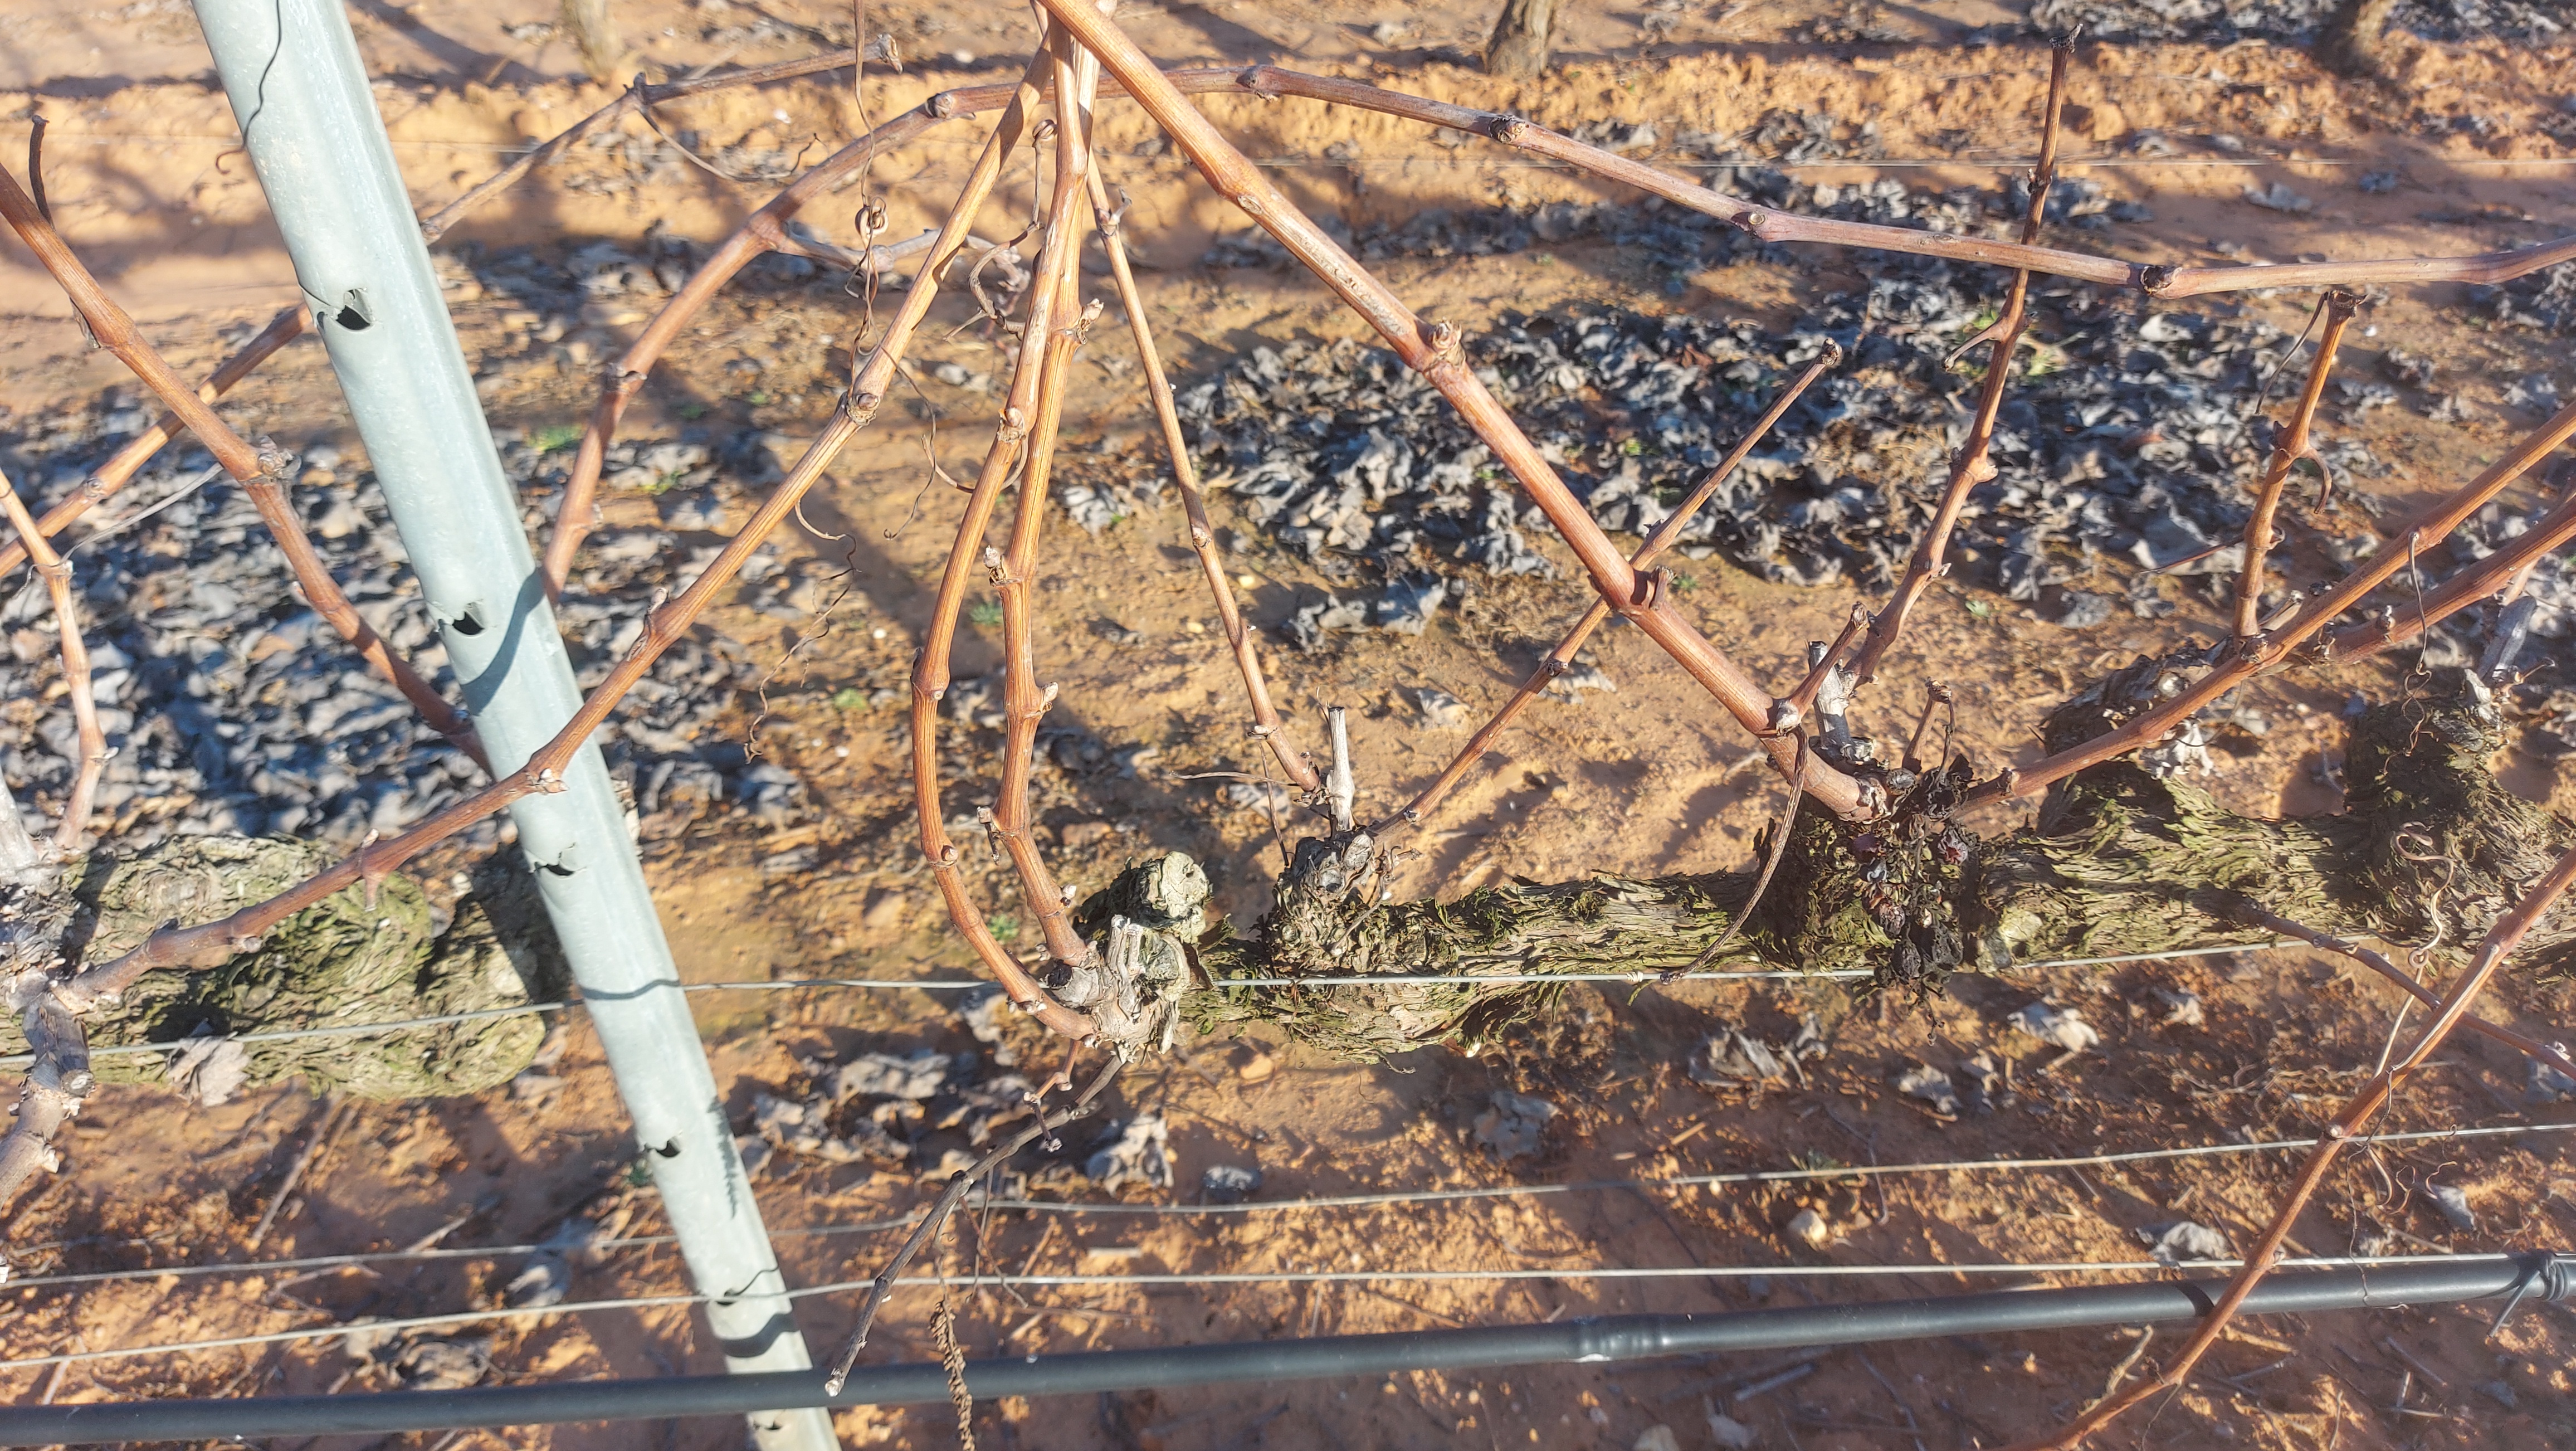
Unpruned shoots: 12
Pruned shoots: 0
Trunks: 2